Romelu Lukaku

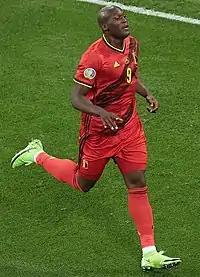
Lukaku playing for Belgium in 2021

Lukaku was a member of the Belgium under-21 team and scored a goal on his debut against Slovenia. On 24 February 2010, Lukaku was named for the first time in the Belgium senior squad for a friendly against Croatia. On 17 November 2010, he scored his first two international goals in a friendly against Russia. Lukaku scored his first goal in almost two years for the national team, netting the winner in a 4–2 friendly victory over rivals the Netherlands on 15 August 2012.